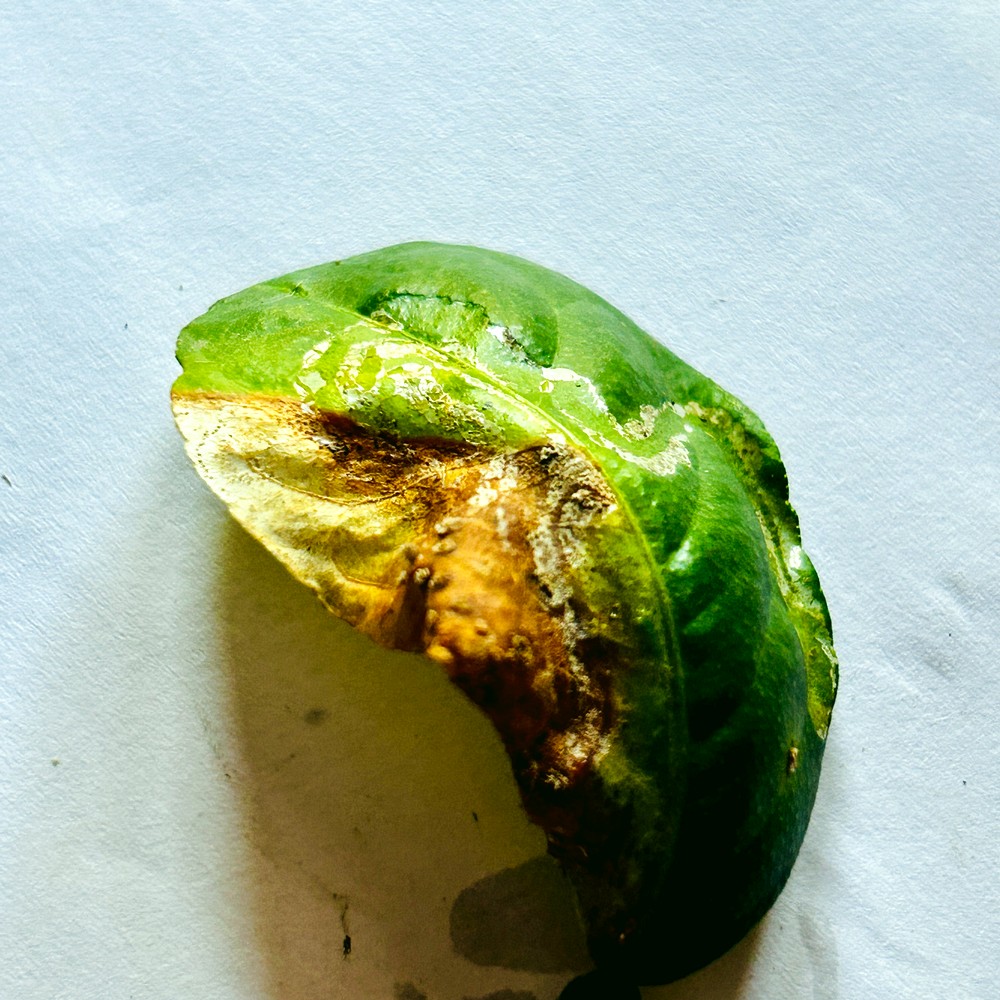
Label: Citrus Canker